Giulian Biancone

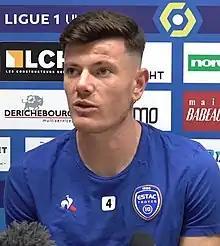
Biancone with Troyes in 2021

Giulian Alexis André Biancone (born 31 March 2000) is a French professional footballer who plays as a centre-back for Greek Super League club Olympiacos.